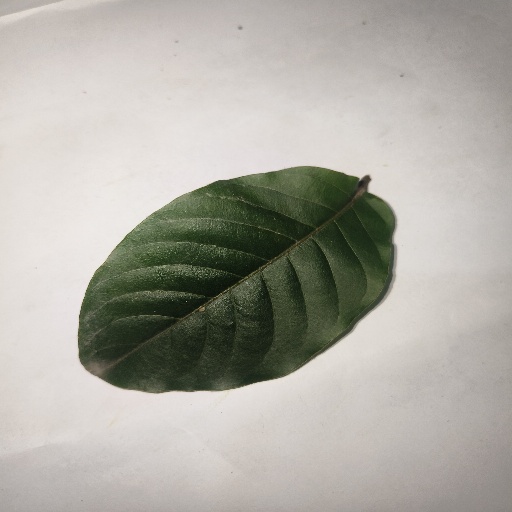
Species: HariTaki
Leaf condition: Healthy Leaf